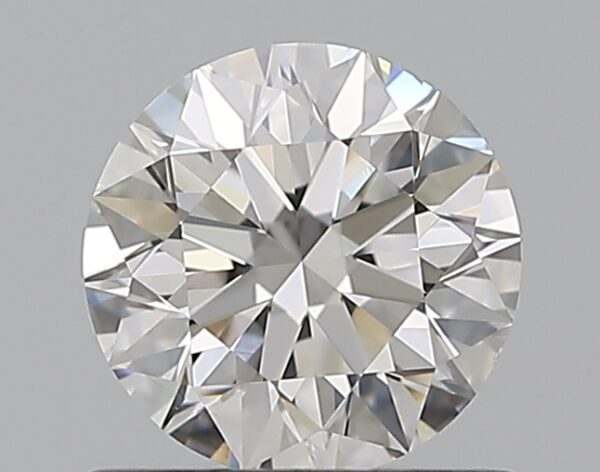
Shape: round
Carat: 0.7
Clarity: VS2
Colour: E
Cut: EX
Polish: EX
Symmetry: EX
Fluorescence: N
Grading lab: GIA
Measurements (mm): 5.62 x 5.66 x 3.53